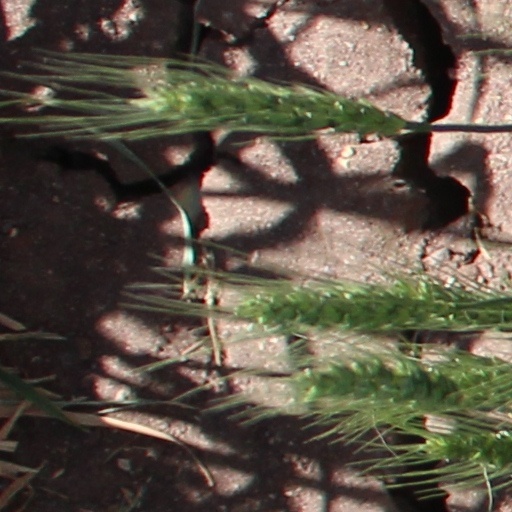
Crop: wheat